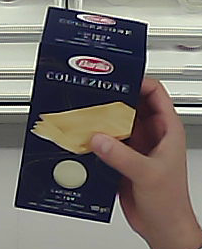
Product: barilla_lasagne